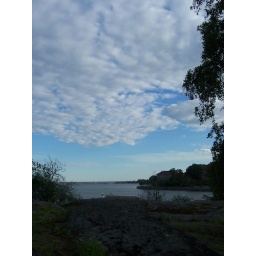
Clouds in blue sky